Joba Chamberlain

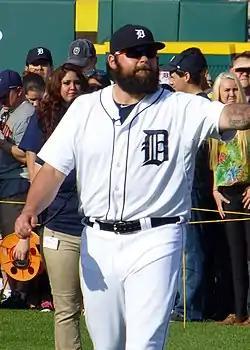
Chamberlain during his tenure with the Detroit Tigers in 2014

On December 13, 2013, the Tigers signed Chamberlain to a one-year contract, worth $2.5 million plus incentives. He entered the 2014 season having lost 15 pounds by introducing fish into his diet. Chamberlain's season got off to a rocky start when he allowed two runs on four hits in his first game of the season. However, he later cemented himself as the Tigers' set-up man. Chamberlain earned a save on April 22, in an 8–6 win over the Chicago White Sox, which was only the sixth of his career. Over the course of the season, Chamberlain grew a particularly large beard. He finished the 2014 season with a 2–5 record and a 3.57 ERA, allowing 57 hits in 63 innings with 24 walks and 59 strikeouts. Named to the Tigers' playoff roster for the ALDS against the Baltimore Orioles, he faced six batters and only managed to get one out, allowing four runs on three hits over two games.